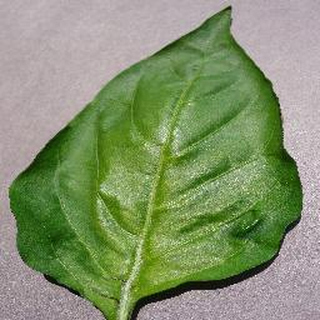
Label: healthy_bell_pepper